Collegium Novum

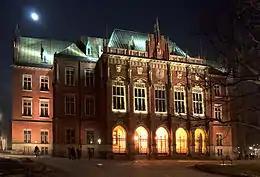
Night illumination of "Collegium Novum"

The Collegium Novum (Latin: "New College") is the Neo-Gothic main building of the Jagiellonian University in Kraków, Poland, originally built between the year 1363 and 1365 and after its destruction, rebuilt in between 1873 and 1887. Based on a design by architect Feliks Księżarski to match the oldest building of the university, it was opened for the 500th anniversary of the university's foundation. The "Collegium Novum" replaced a former academic boarding school called "Jeruzalem", consumed by fire in the mid-19th century.